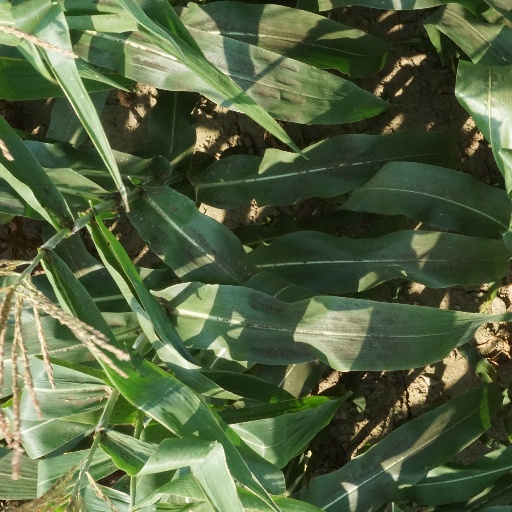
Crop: maize; corn